Pennsyltucky

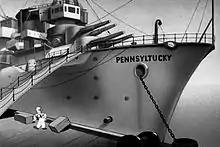
USS "Pennsyltucky" from "Baby Wants a Bottleship"

The term "Pennsyltucky" can be traced back over a century. Many of the earlier uses appear to be humorous references to a fictitious state. For example, "Pennsyltucky" is the name of the ship in the 1942 Popeye cartoon "Baby Wants a Bottleship". By the 1970s, the term clearly referred to rural Pennsylvania, as evidenced by country music star Jeannie Seely's 1972 single "A Farm in Pennsyltucky" about her childhood home in northwestern Pennsylvania. Also in 1972, Richard Elman writes in his semi-autobiographical "Fredi & Shirl & The Kids" that the character Fredi refers to all of Appalachia as Pennsyltucky.